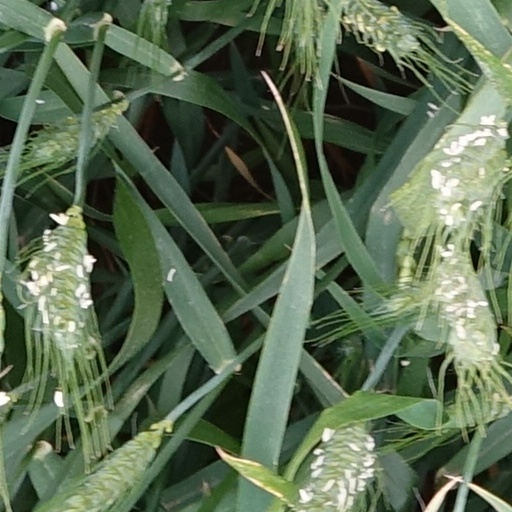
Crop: wheat